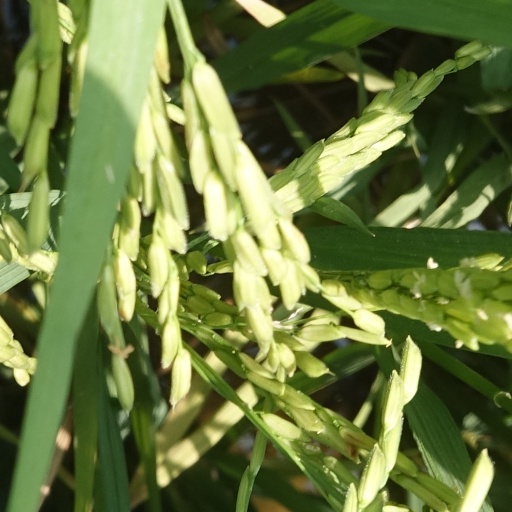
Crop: rice